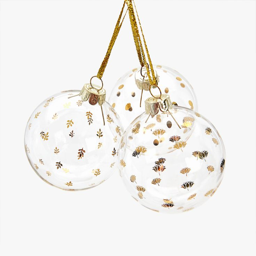
image of the product glass bauble with gold details